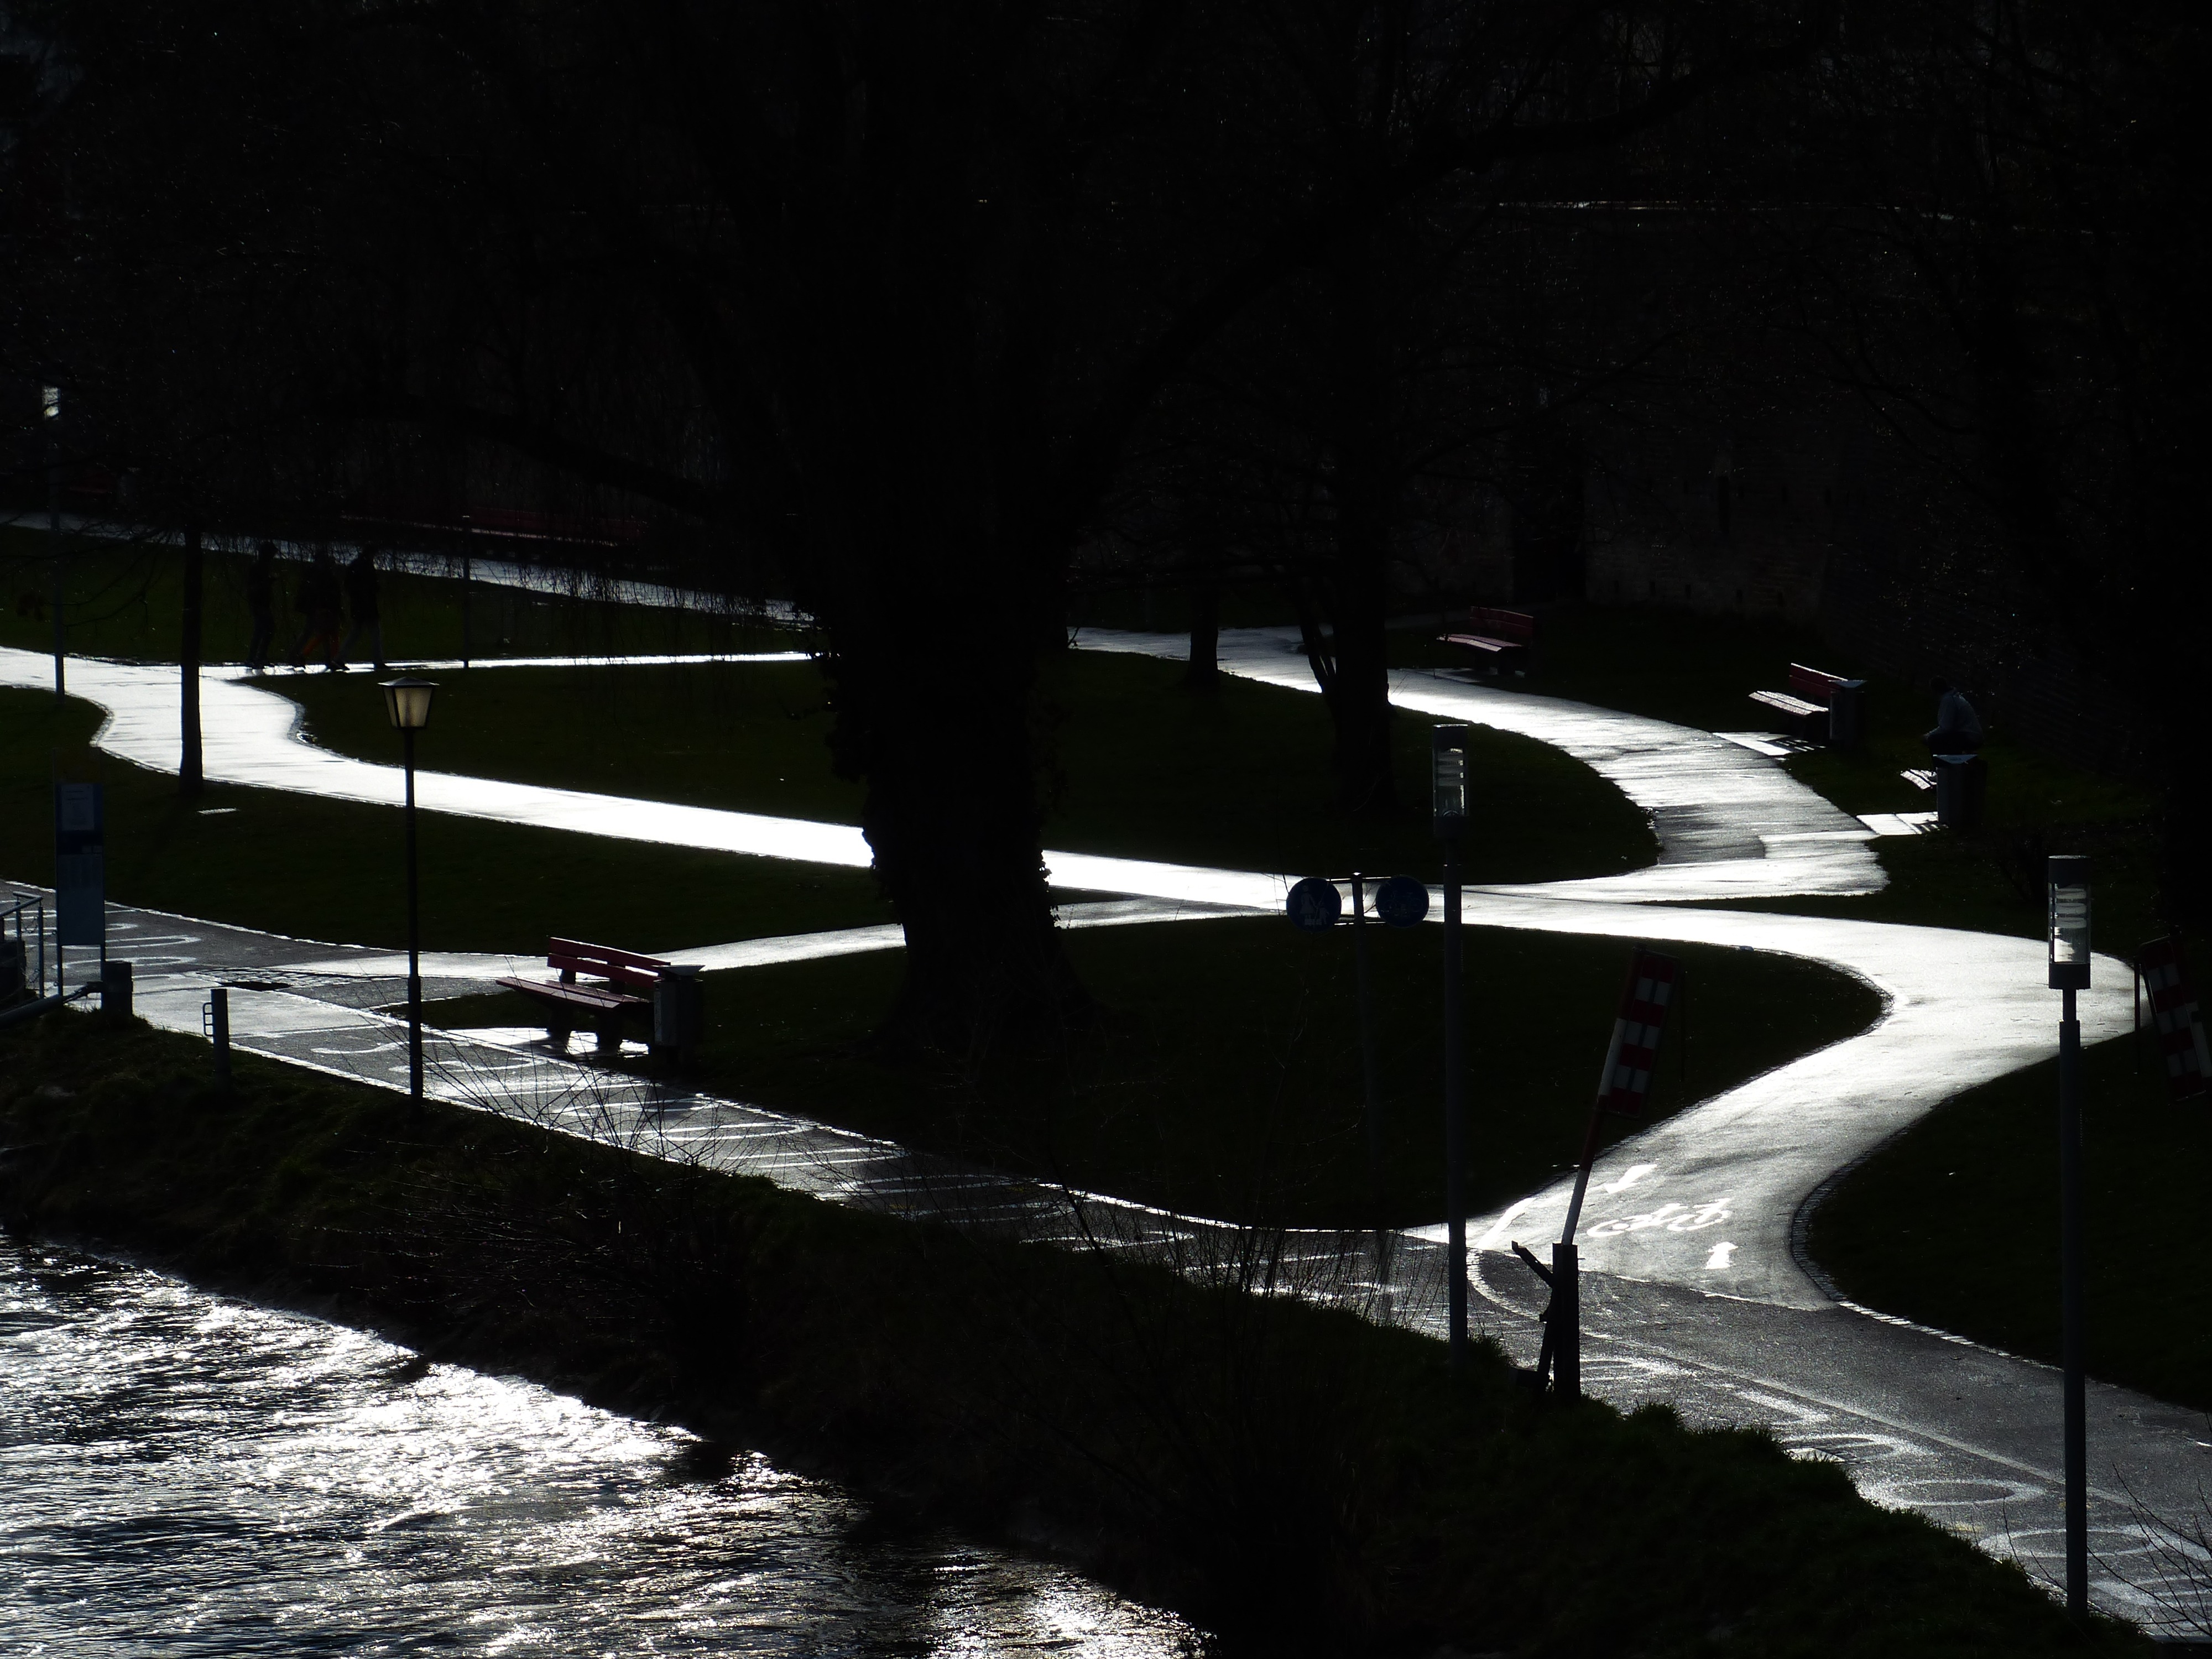
dock, black and white, road, boat, bridge, traffic, night, rain, wet, reflection, vehicle, shine, darkness, monochrome, waterway, cycling, streets, cyclists, cycle path, road network, cycle path network, monochrome photography